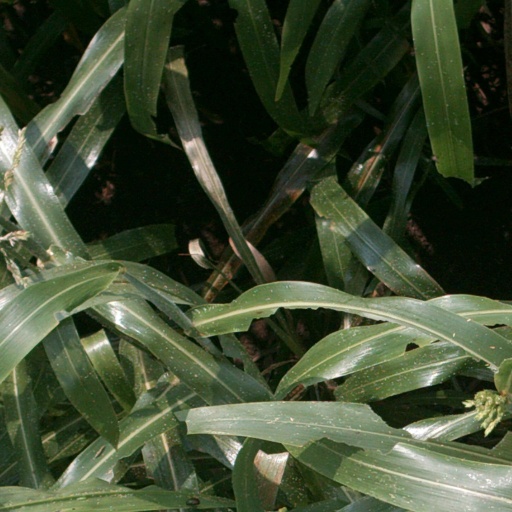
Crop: sorghum